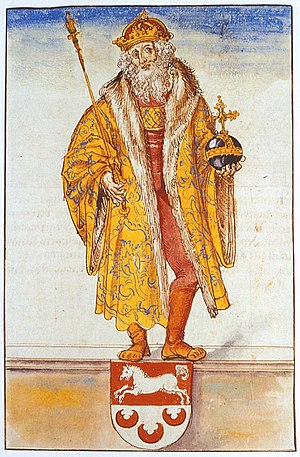
Otto den Store
Kejser Otto 1., tegning fra omkring 1530'erne.
Otto 1., også kaldet Otto den Store, var tysk-romersk konge fra 936 til 973 og den tysk-romerske kejser fra 962 til 973.